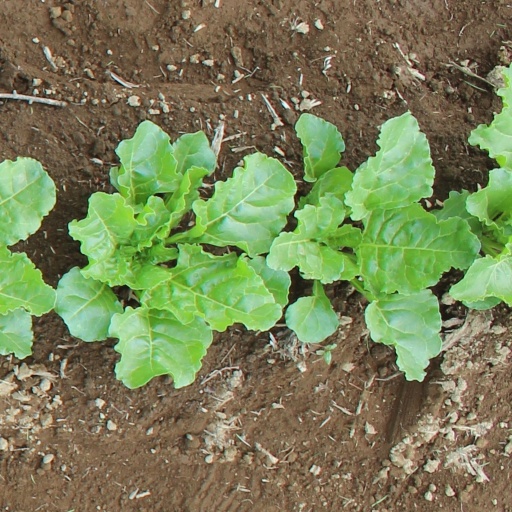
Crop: sugar beet